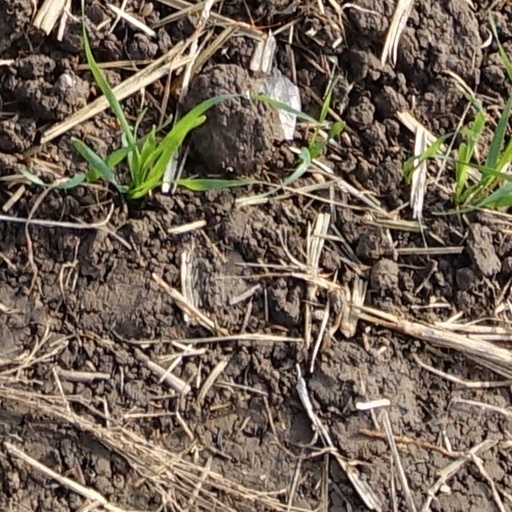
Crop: wheat